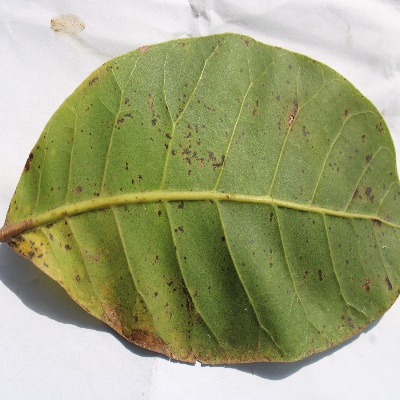
Crop: Cashew
Condition: anthracnose